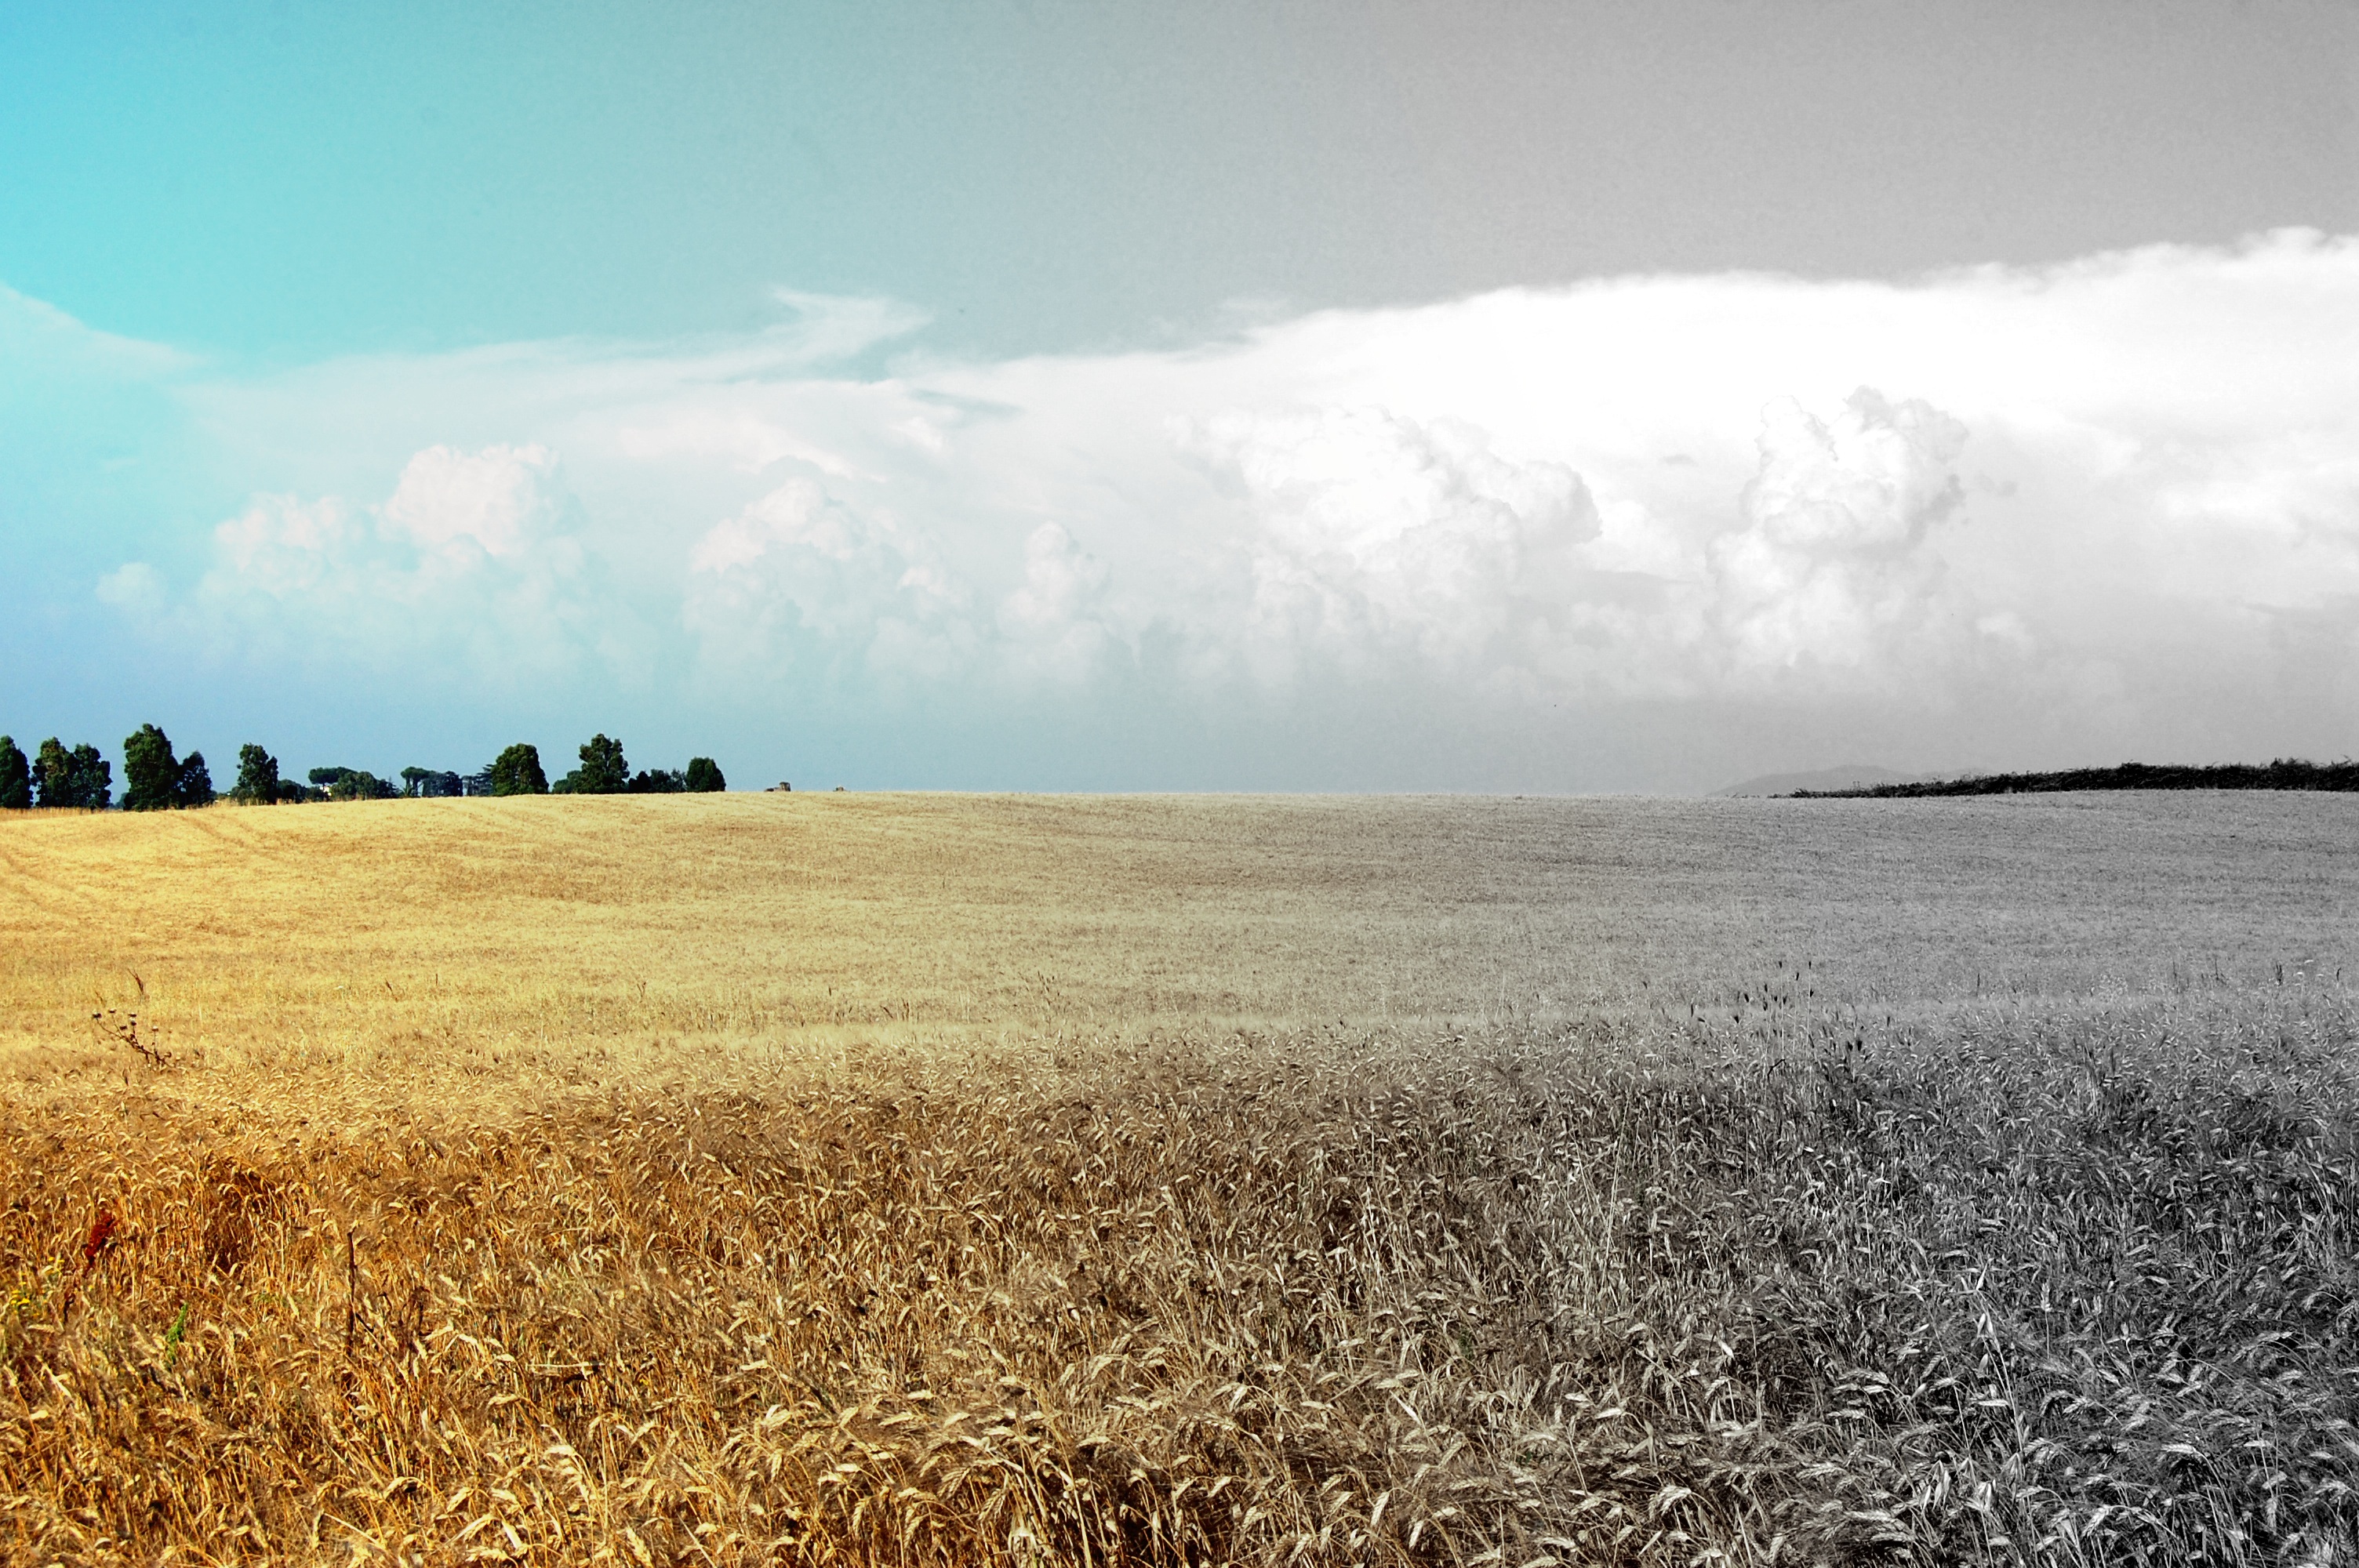
landscape, sea, nature, grass, horizon, marsh, cloud, sky, field, prairie, sunlight, morning, wind, dawn, weather, plain, grassland, wetland, habitat, ecosystem, rural area, natural environment, atmospheric phenomenon, grass family